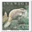
Label: beaver